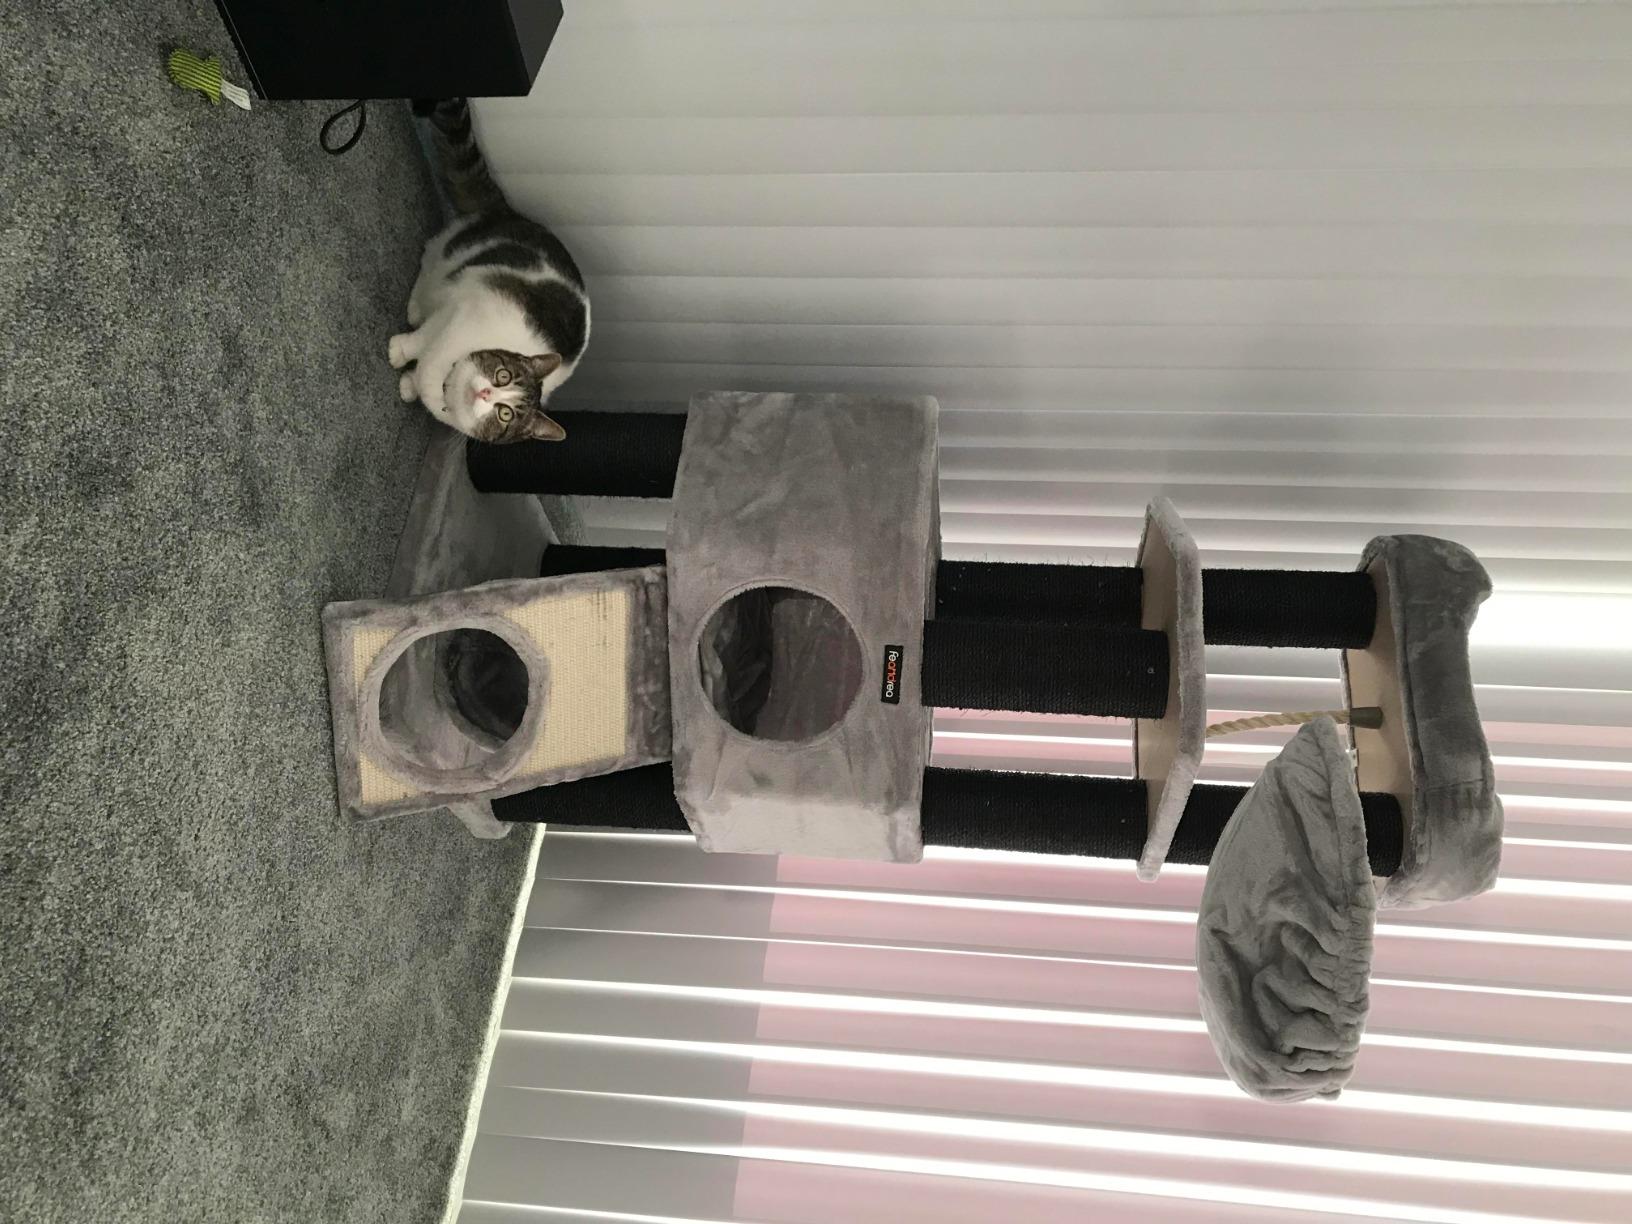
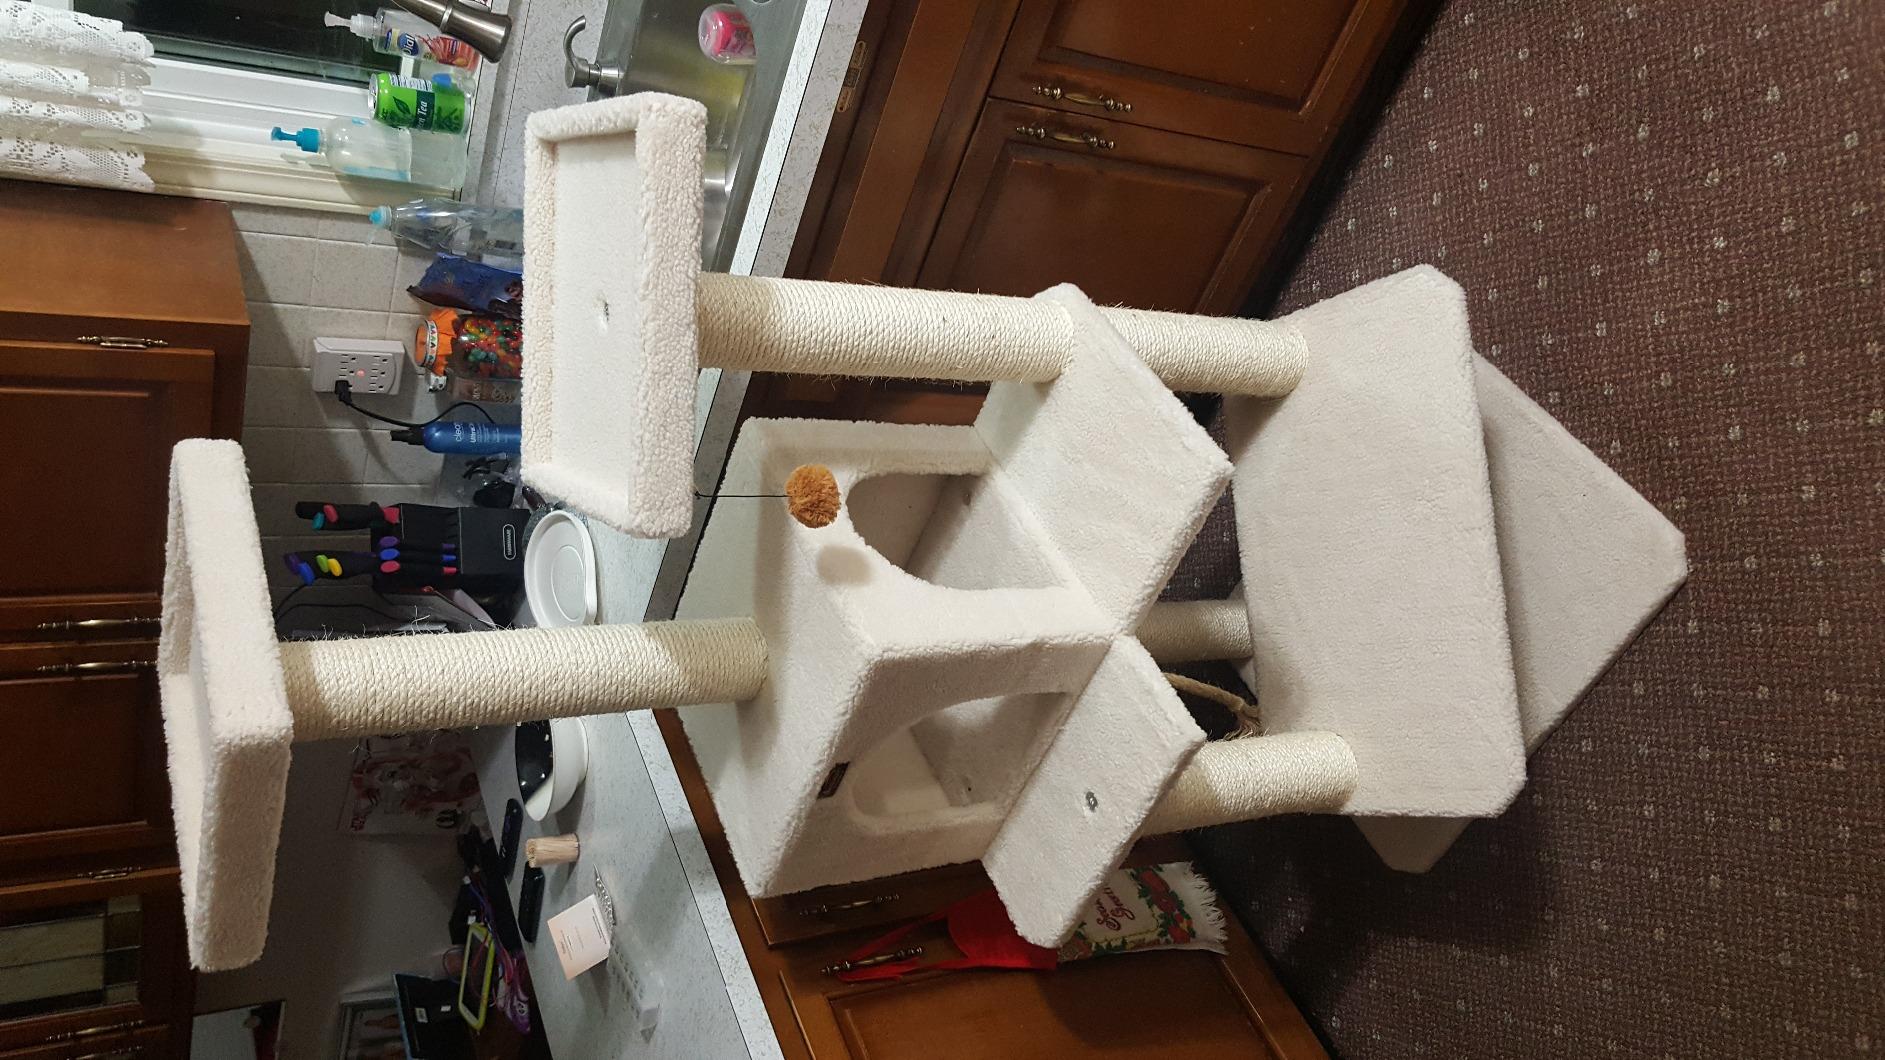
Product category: items_cat tree
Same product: no